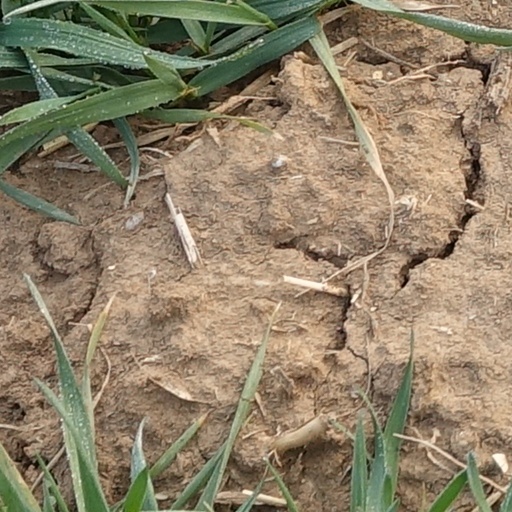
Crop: wheat